Transport in Morocco

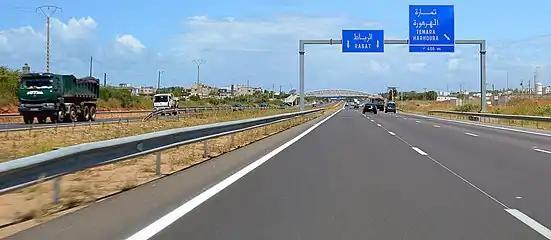
Autoroute A3 (Rabat–Casablanca, 95 km)

With billions of dollars committed to improving the country's infrastructure, Morocco aims to become a world player in terms of marine transport. The 2008–2012 investment plan aims to invest $16.3 billion and will contribute to major projects such as the combined port and industrial complex of the Tanger-Med and the construction of a high-speed train between Tangier and Casablanca. The plan will also improve and expand the existing highway system and expand the Casablanca Mohammed V International Airport. Morocco's transport sector is one of the kingdom's most dynamic, and will remain so for years to come. The improvements in infrastructure will boost other sectors and will also help the country in its goal of attracting 10 million tourists by 2010.